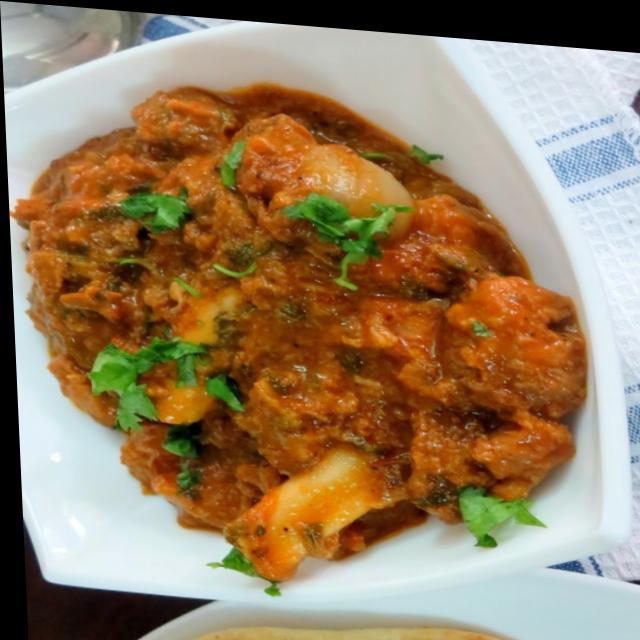
Dish: mutton_curry